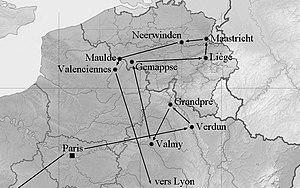
Parcours de Delaage contre la Coalition.
Henri-Pierre Delaage, baron de Saint-Cyr, né le 23 janvier 1766 à Angers et mort le 22 décembre 1840 dans cette même ville, est un général français de la Révolution et de l’Empire.